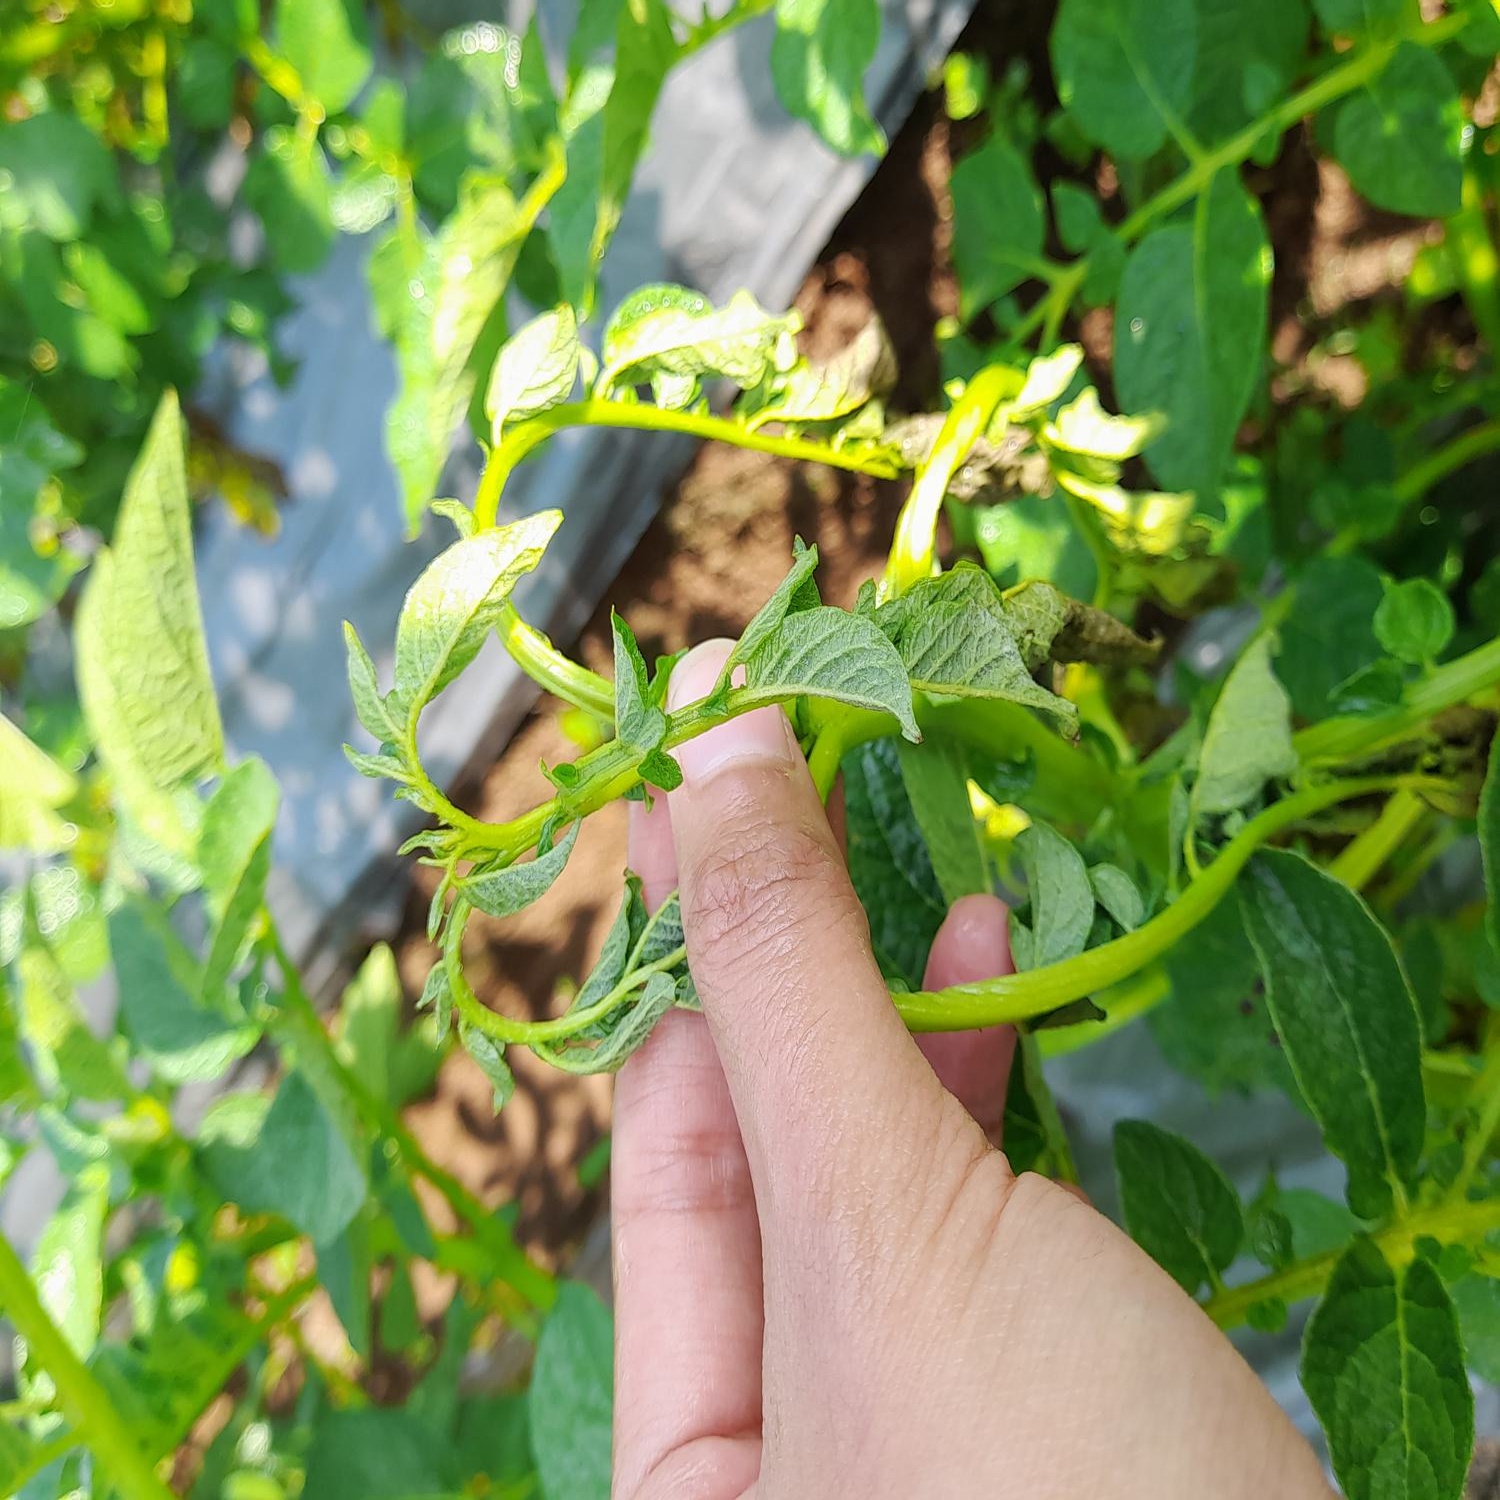
Etiqueta: Pudricion_Parda